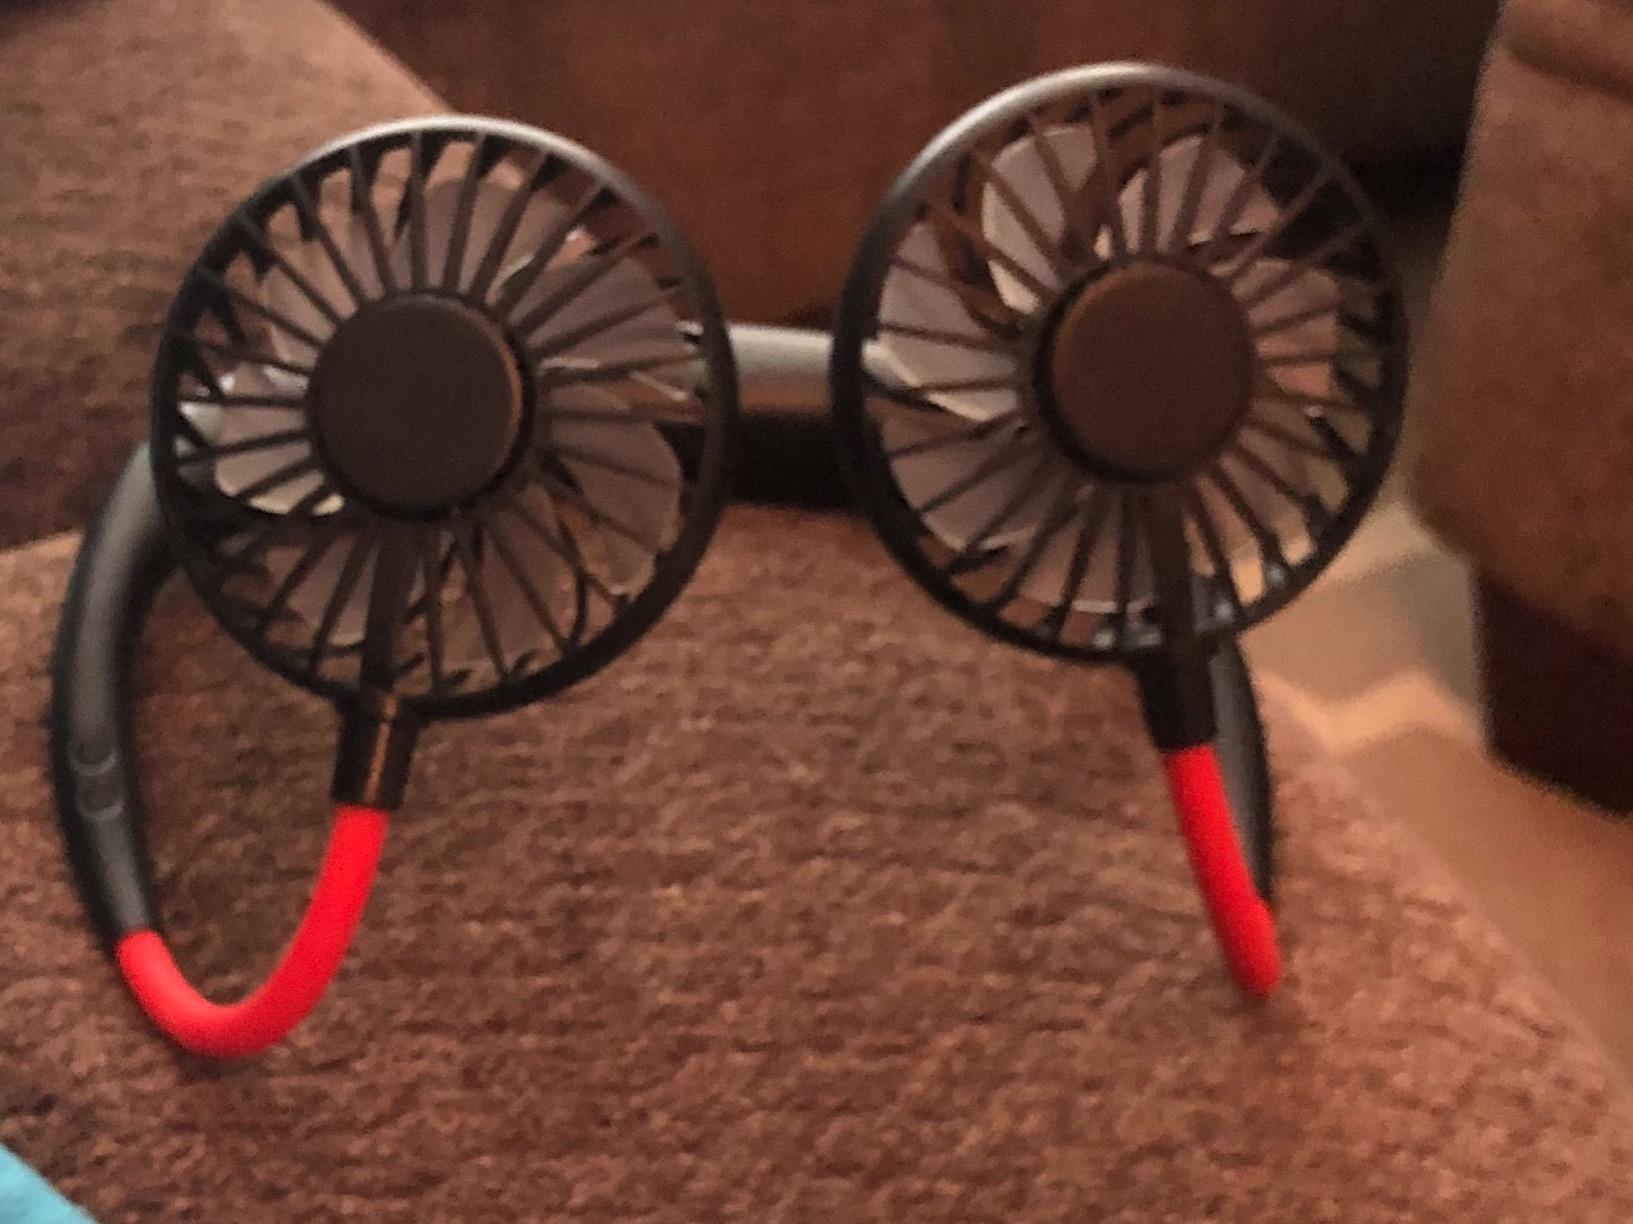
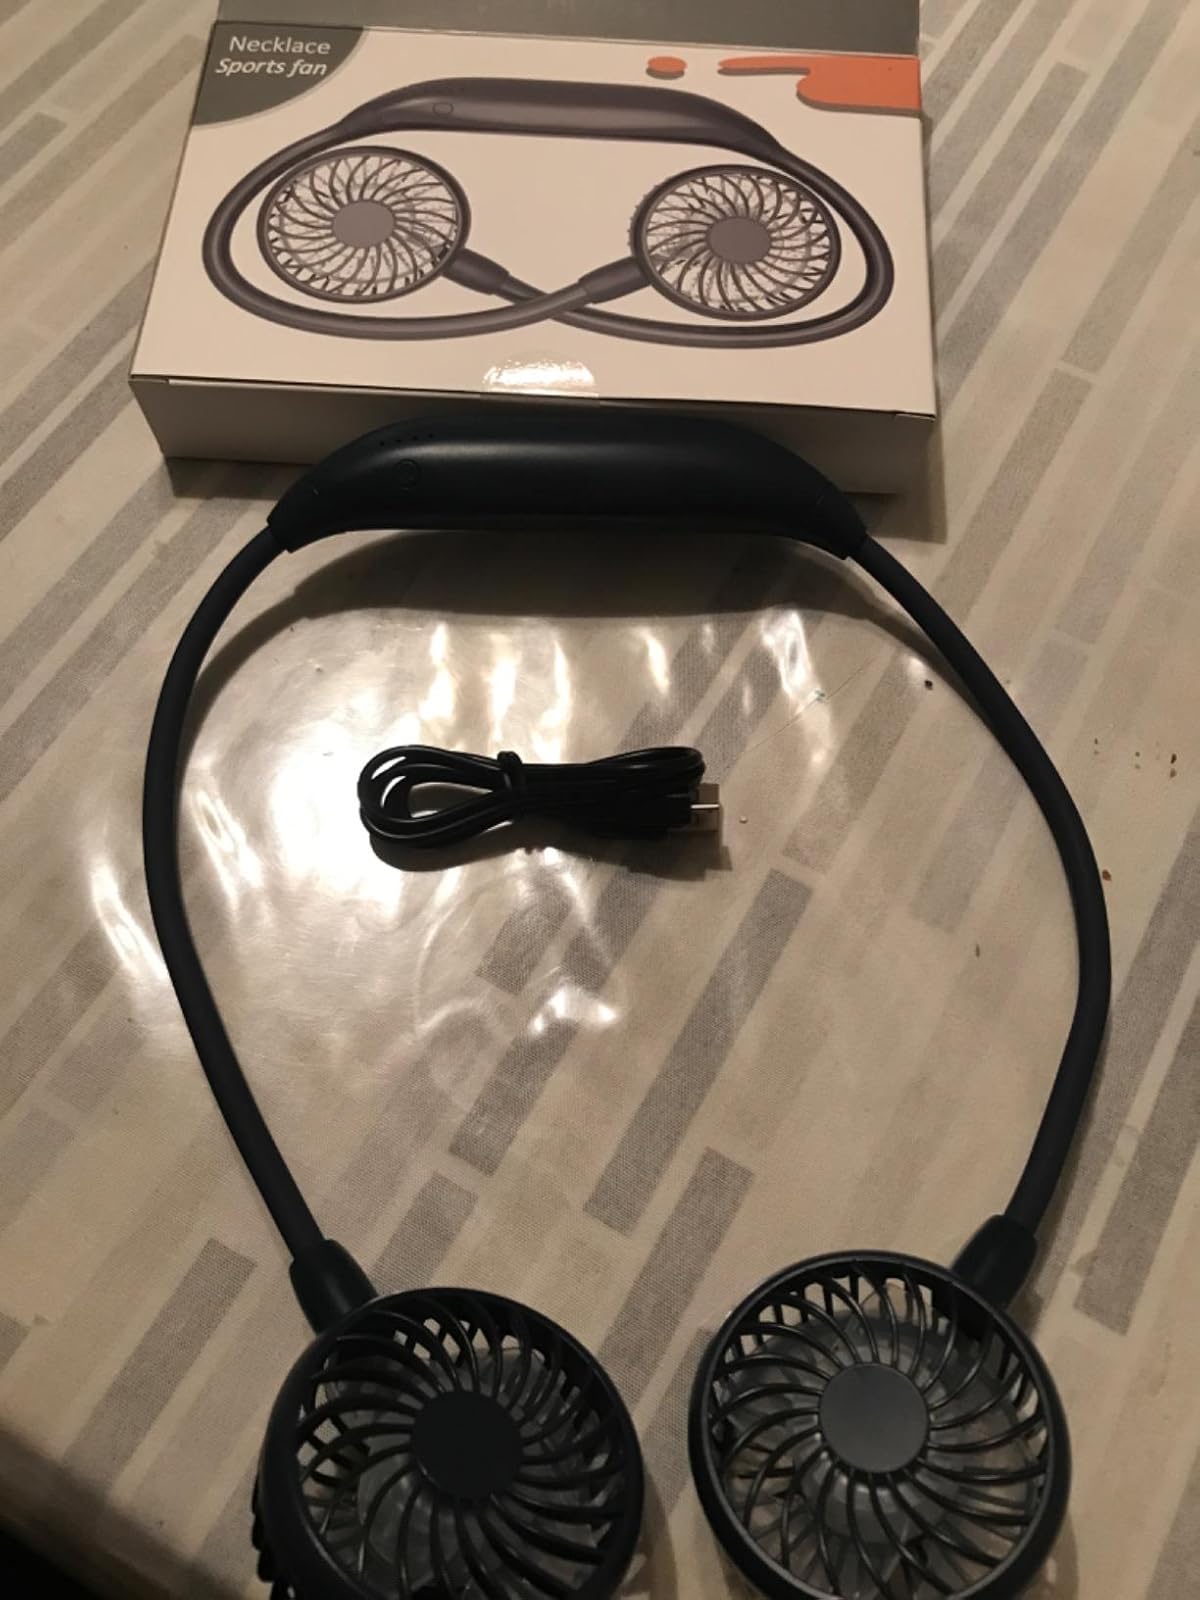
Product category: fan
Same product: no